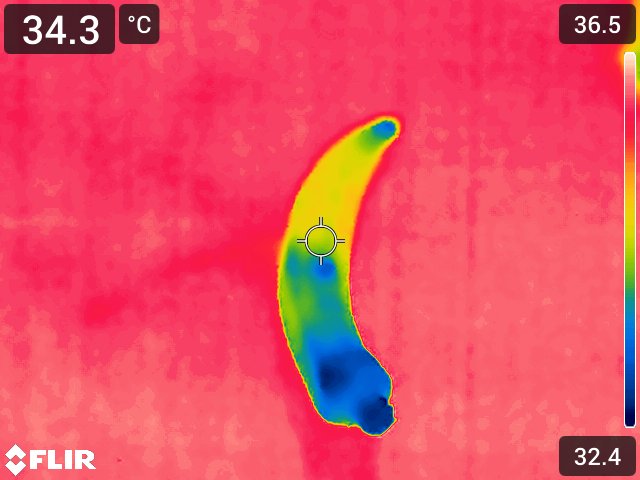
Maturity: over_matured